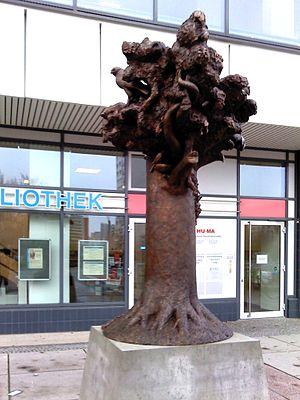
Michael Klein est un sculpteur allemand.